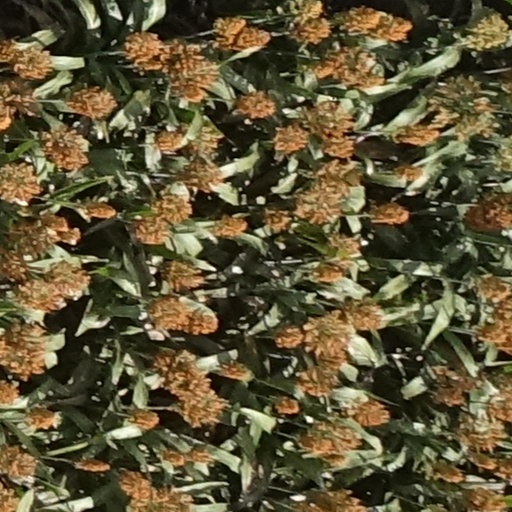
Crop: sorghum